Deathrow (video game)

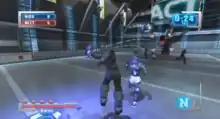
Action view in a game of the Disciples against the Blitzers

There are four rounds in a match of Blitz, where two teams of four computer or human players score points for each energized Blitz disc thrown through their opponent's hoop, which is eight feet off the ground. Players pass and travel with the disc across the arenas, and the game continues without pause between points scored. The team with the most points at the end of a match wins. Players can choose to brawl when not scoring points. Fighting depletes character health, depending on who takes the blows. Once his health is completely depleted, a character is removed from the game, and teams with all players knocked out are disqualified (though players can be substituted between rounds). If a player tends towards belligerence, the game's artificial intelligence will compensate and exact revenge for its teammates. Friendly fire, where teammates can intentionally or inadvertently hurt each other with attacks meant for their opponents, is permitted.